Joshua Kelley

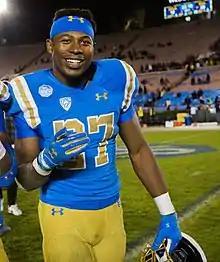
Kelley with the UCLA Bruins in 2019

Joshua Tyler Kelley (born November 20, 1997) is an American professional football running back. He began his college football career with the UC Davis Aggies before transferring to the UCLA Bruins program. Kelley rushed for 1,000 yards in each of his two seasons with the Bruins, earning second-team all-conference honors in the Pac-12 in 2019. He was selected by the Los Angeles Chargers in the fourth round of the 2020 NFL draft. He has also played for the New York Giants and Tennessee Titans.